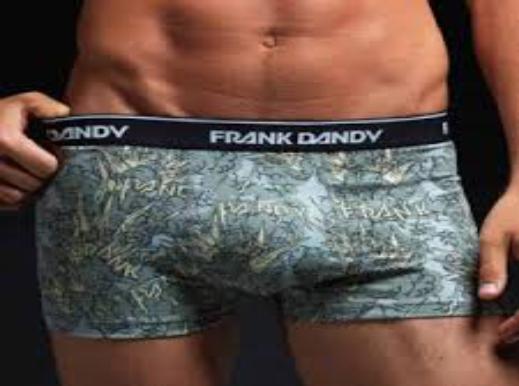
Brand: Frank Dandy
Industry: Clothes